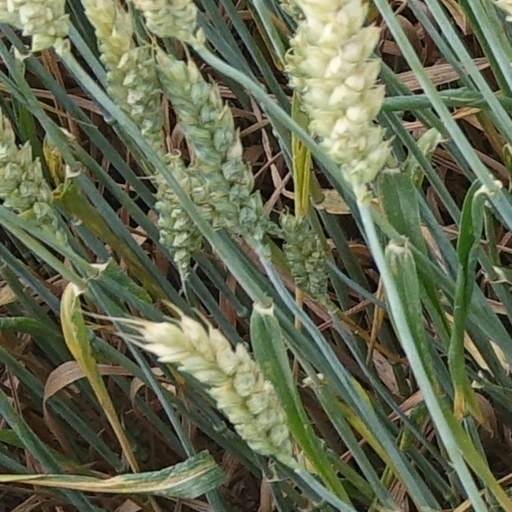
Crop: wheat